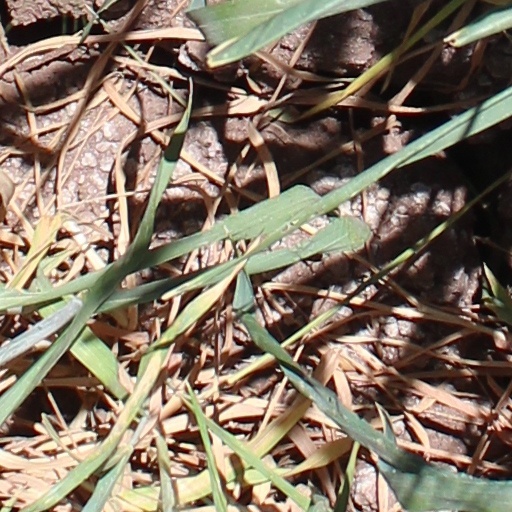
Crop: wheat